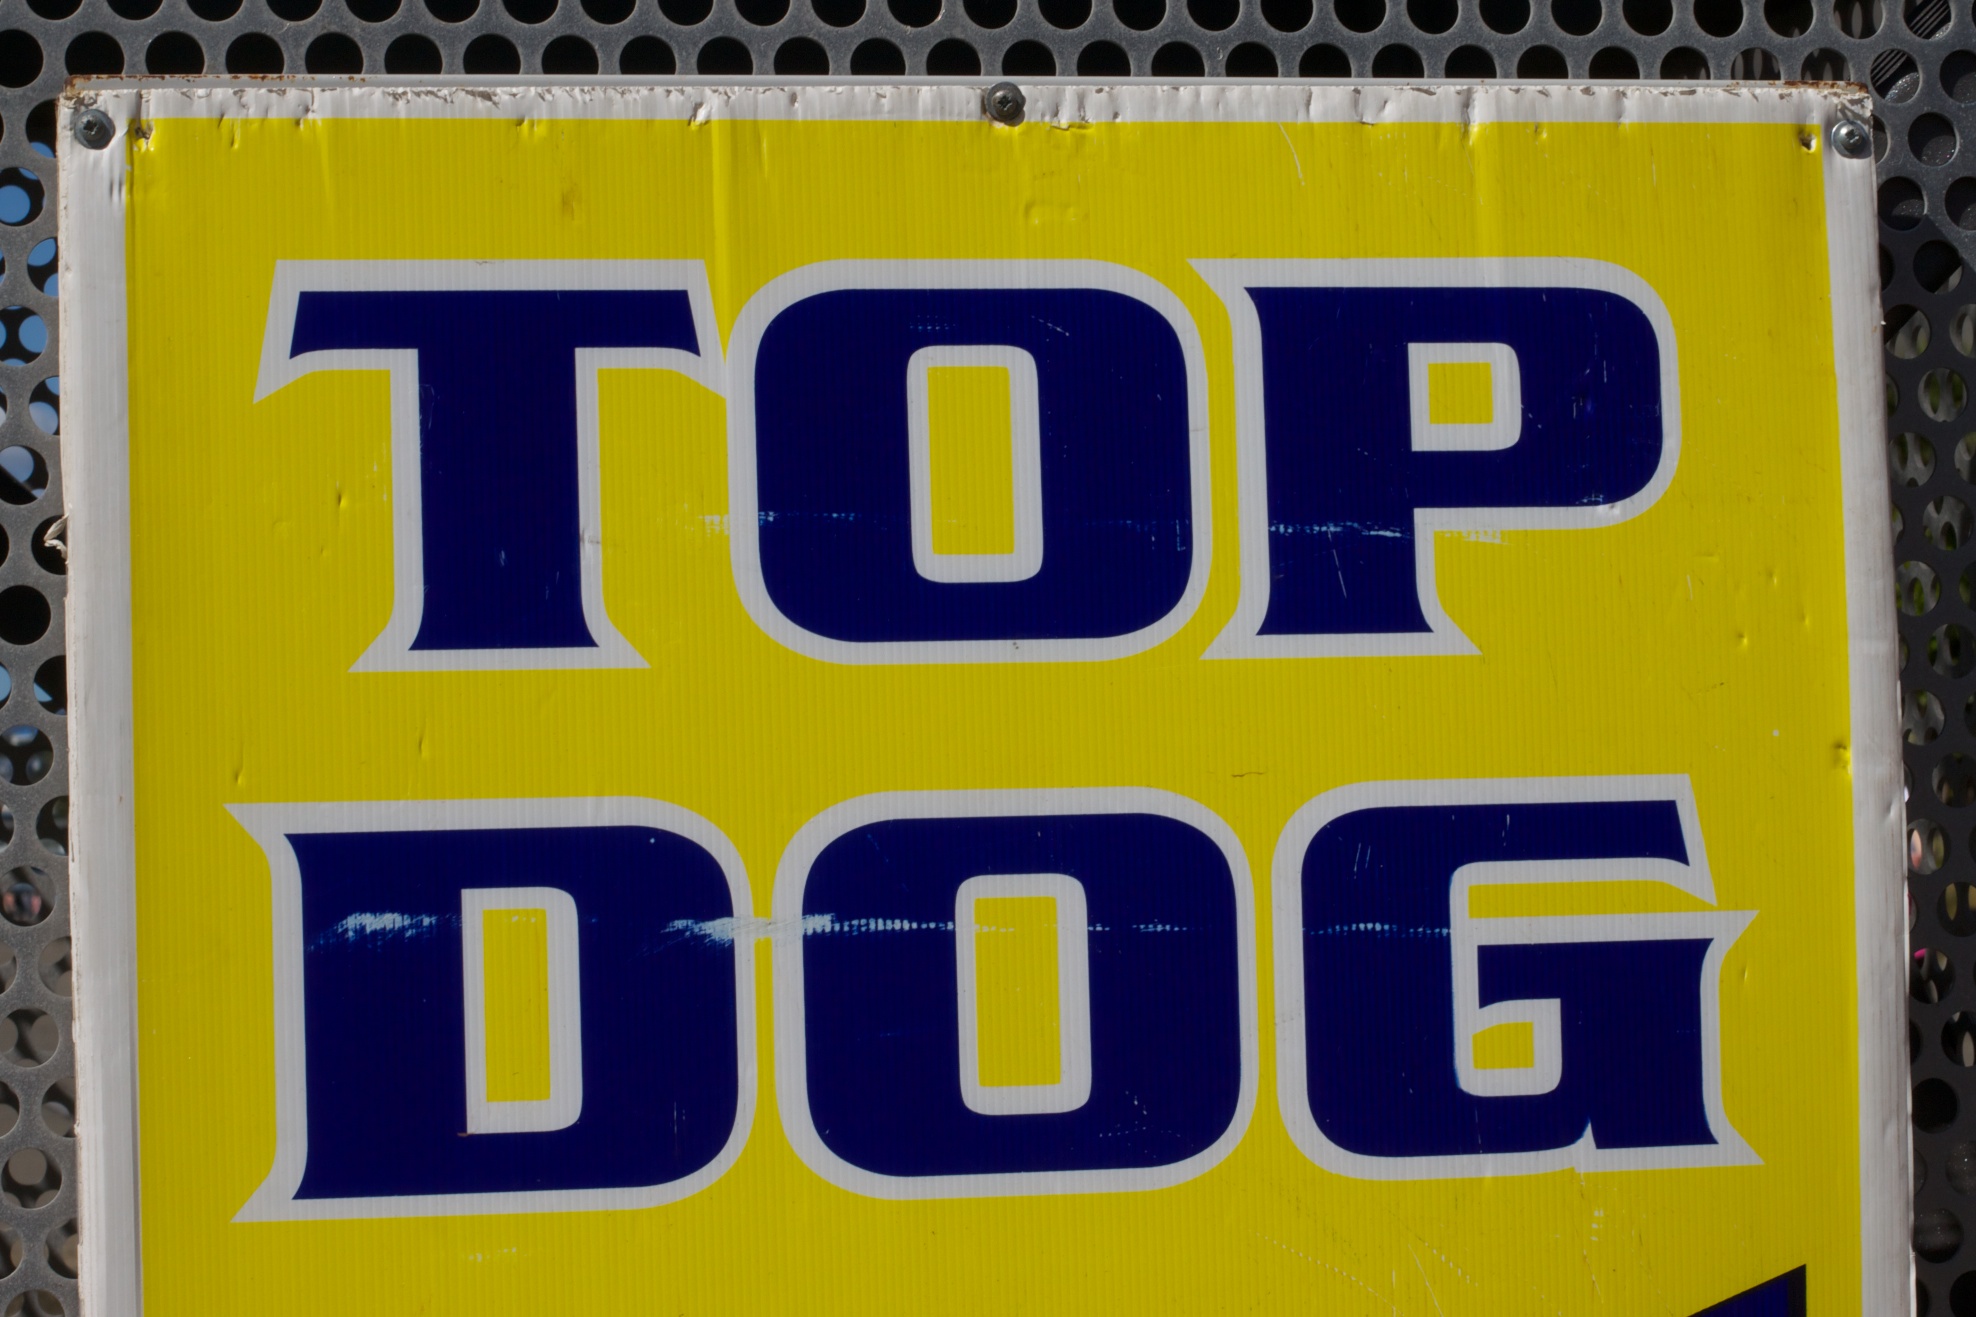
number, sign, banner, yellow, font, automotive exterior, vehicle registration plate